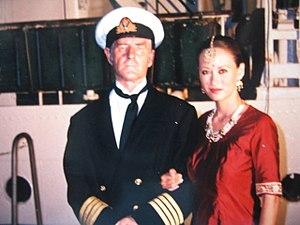
Julia Nickson-Soul est une actrice singapourienne et américaine née le 11 septembre 1958.